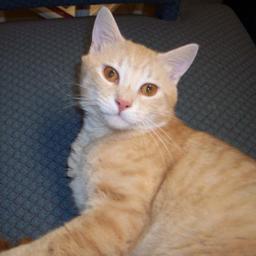
Animal: cats